California State Route 62

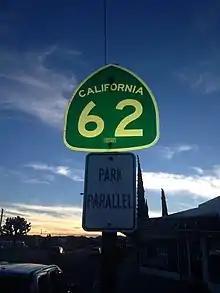
California Route 62 Marker

The route cuts across the Little San Bernardino Mountains along southern San Bernardino County. Route 62 begins at a freeway-to-freeway interchange with Interstate 10 at the eastern end of the San Gorgonio Pass northwest of Palm Springs in Riverside County. It heads due north until its intersection with SR 247 in Yucca Valley, and then it heads east through the unincorporated community of Joshua Tree and the city of Twentynine Palms. In 1970, Route 62 ended at the eastern city limit of Twentynine Palms, but it was later extended along the northern boundary of the Joshua Tree National Park to meet Arizona State Route 95 in Parker, Arizona. East of Twentynine Palms, there is a sign warning drivers that there are no services for until reaching Vidal Junction where SR 62 meets US 95. This is one of the most desolate stretches of highway in California, and consequently, the most heavily traveled portion is between I-10 and Twentynine Palms. Travelers between the eastern Coachella Valley and the river utilize that more desolate stretch as the fastest route to the resorts of the Colorado River, accessing it via California State Route 177 in Desert Center.